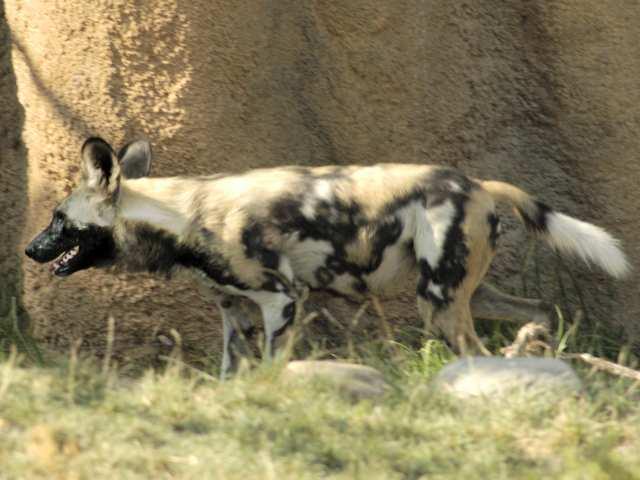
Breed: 211-n000025-African_hunting_dog